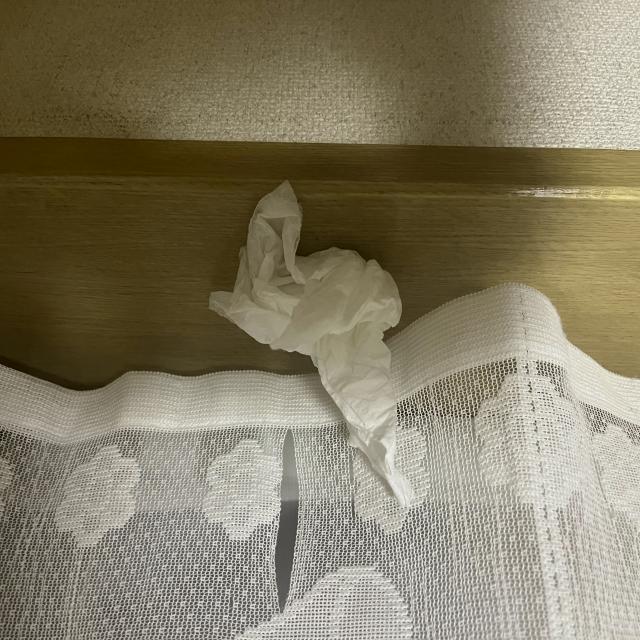
Label: tissues